Joan Winfield

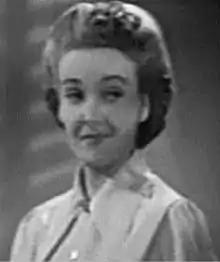
Winfield in "Lady Gangster" (1942)

Joan Winfield (born Joan Marie Therese MacGillicuddy; 24 September 1918 – 16 June 1978) was an Australian-born actress and talented violinist, who appeared in Hollywood films in the 1940s, mostly in uncredited roles. She married director and writer John Meredyth Lucas in 1951.